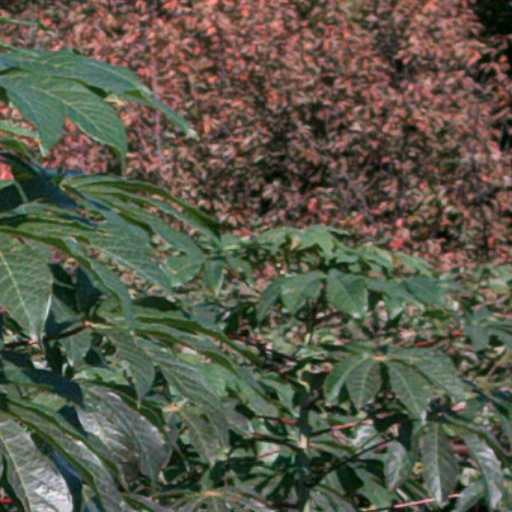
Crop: cassava